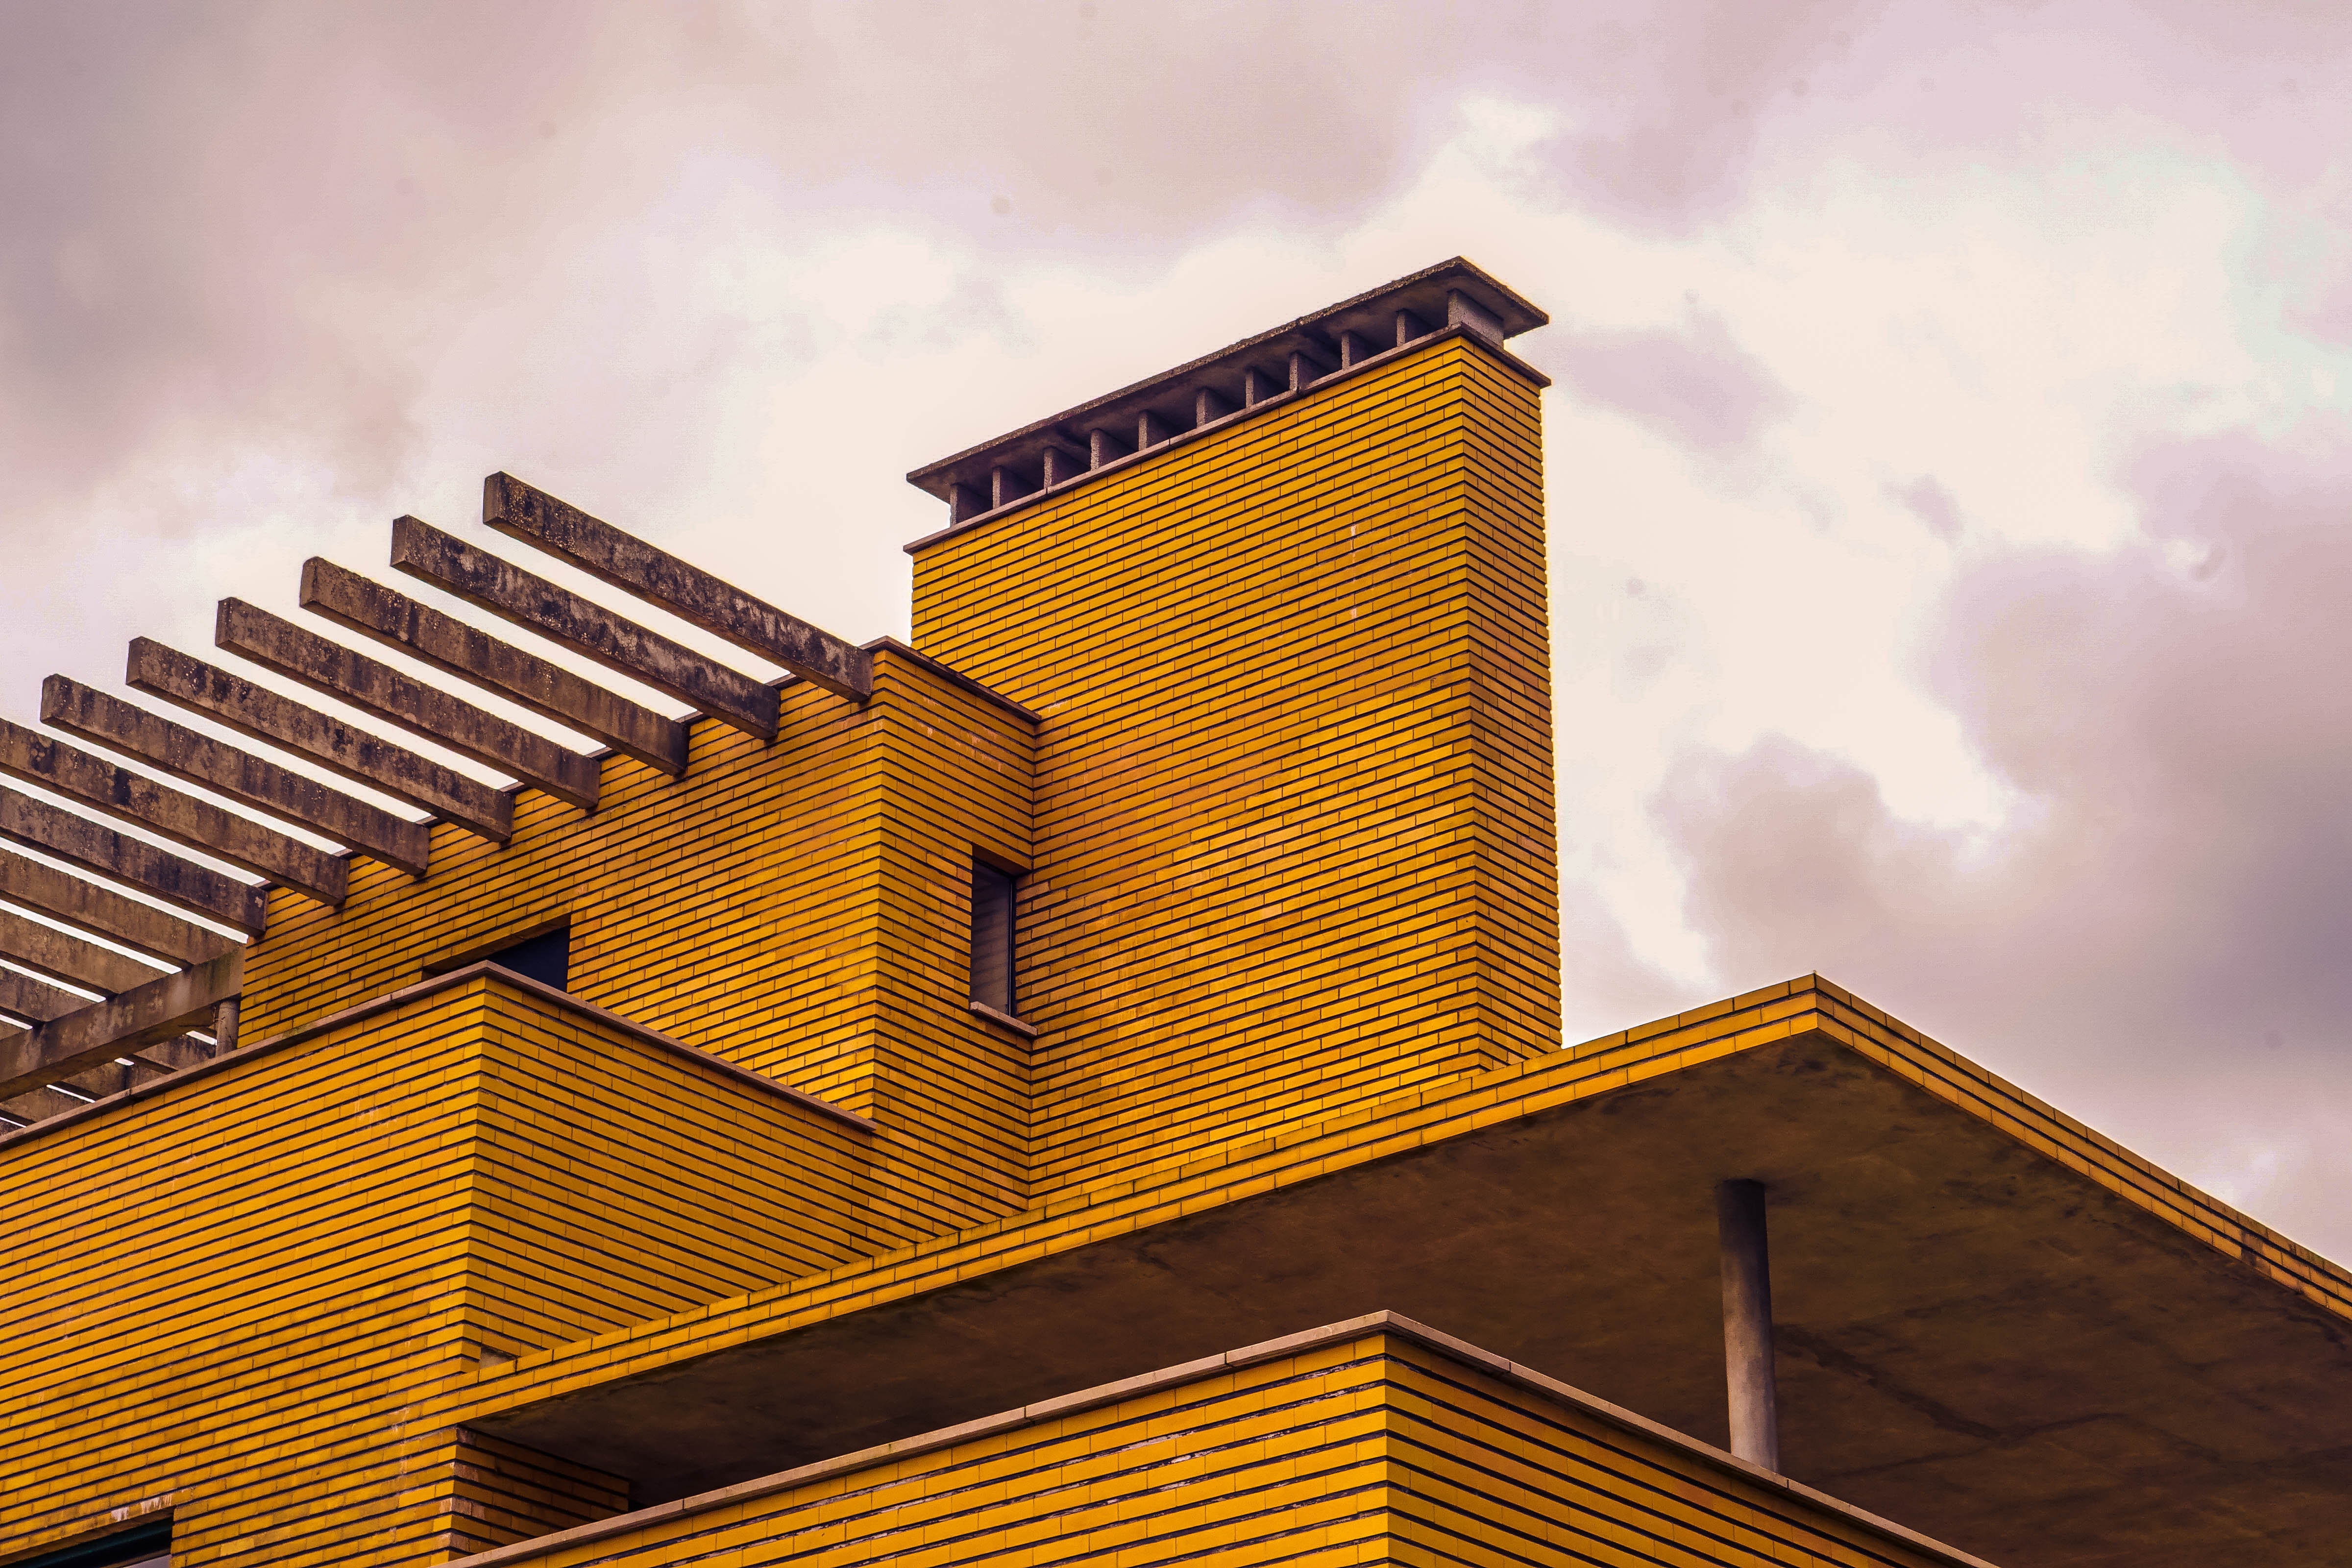
yellow, architecture, sky, blue, daytime, building, roof, line, real estate, facade, cloud, house, urban area, Material property, home, residential area, city, brick, tower block, apartment, commercial building, tower, metropolis, metal